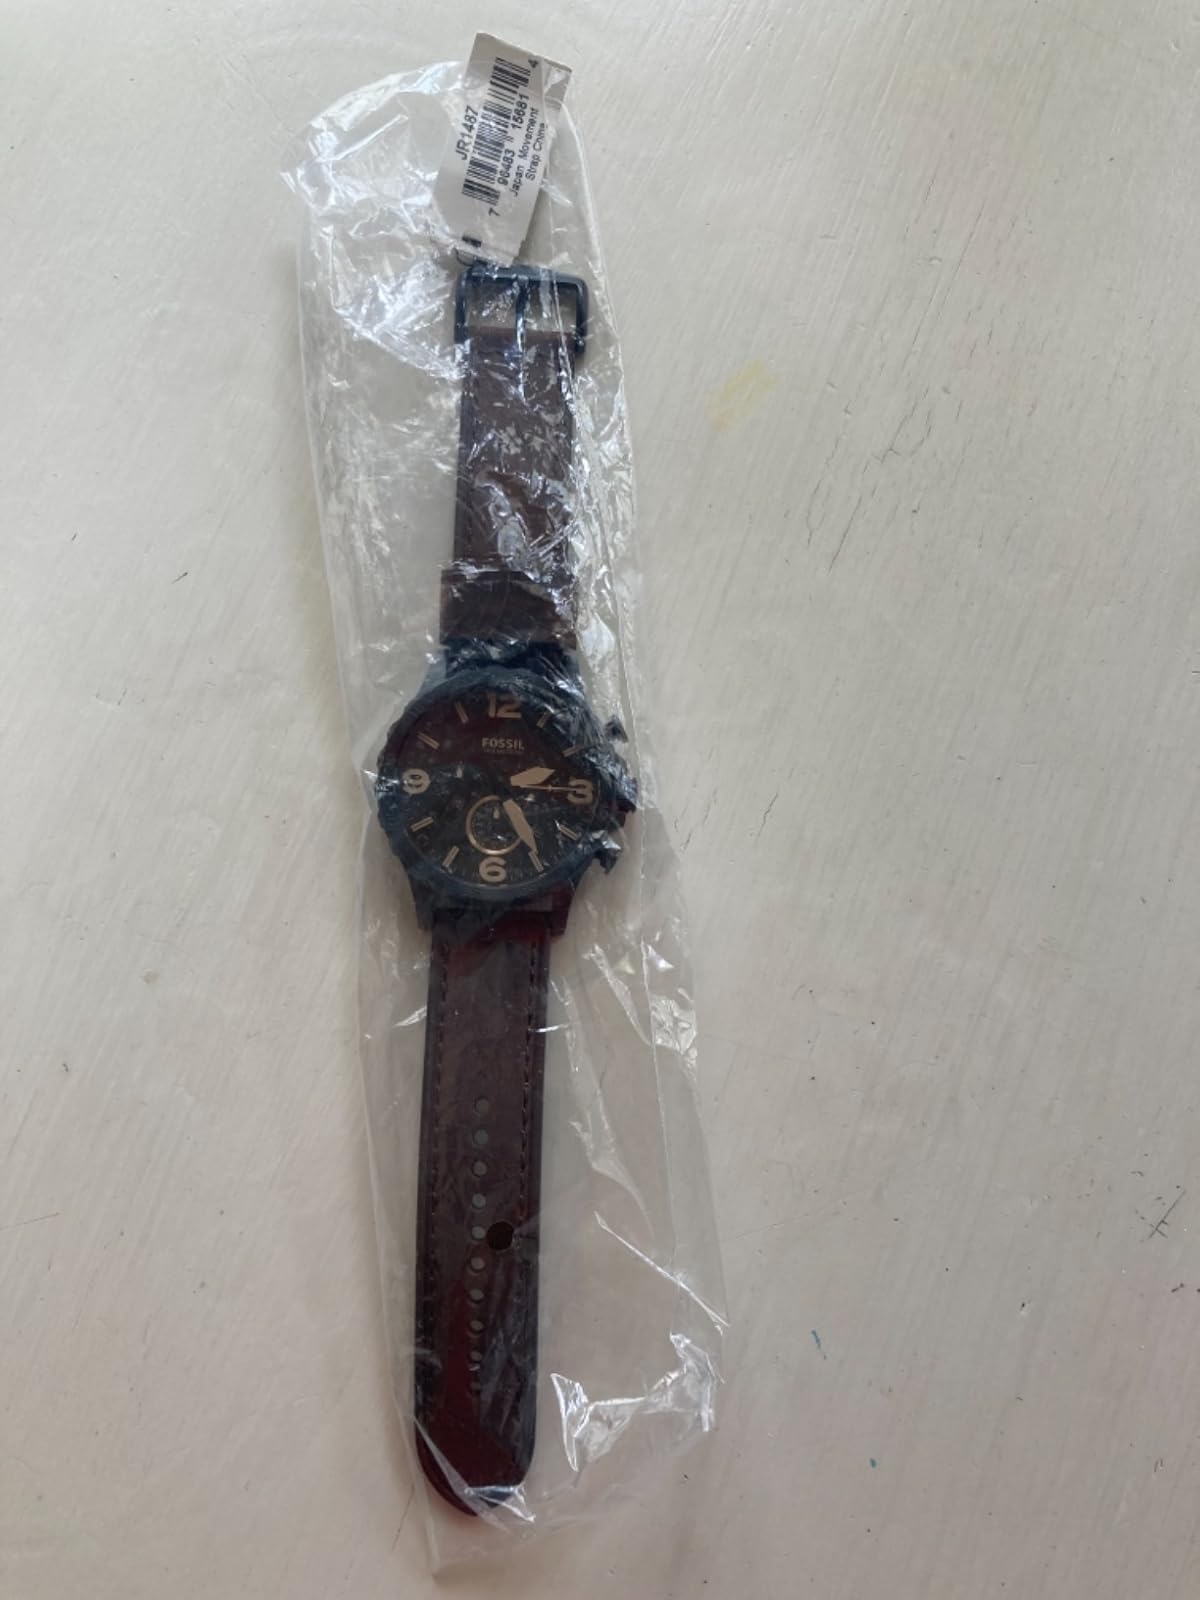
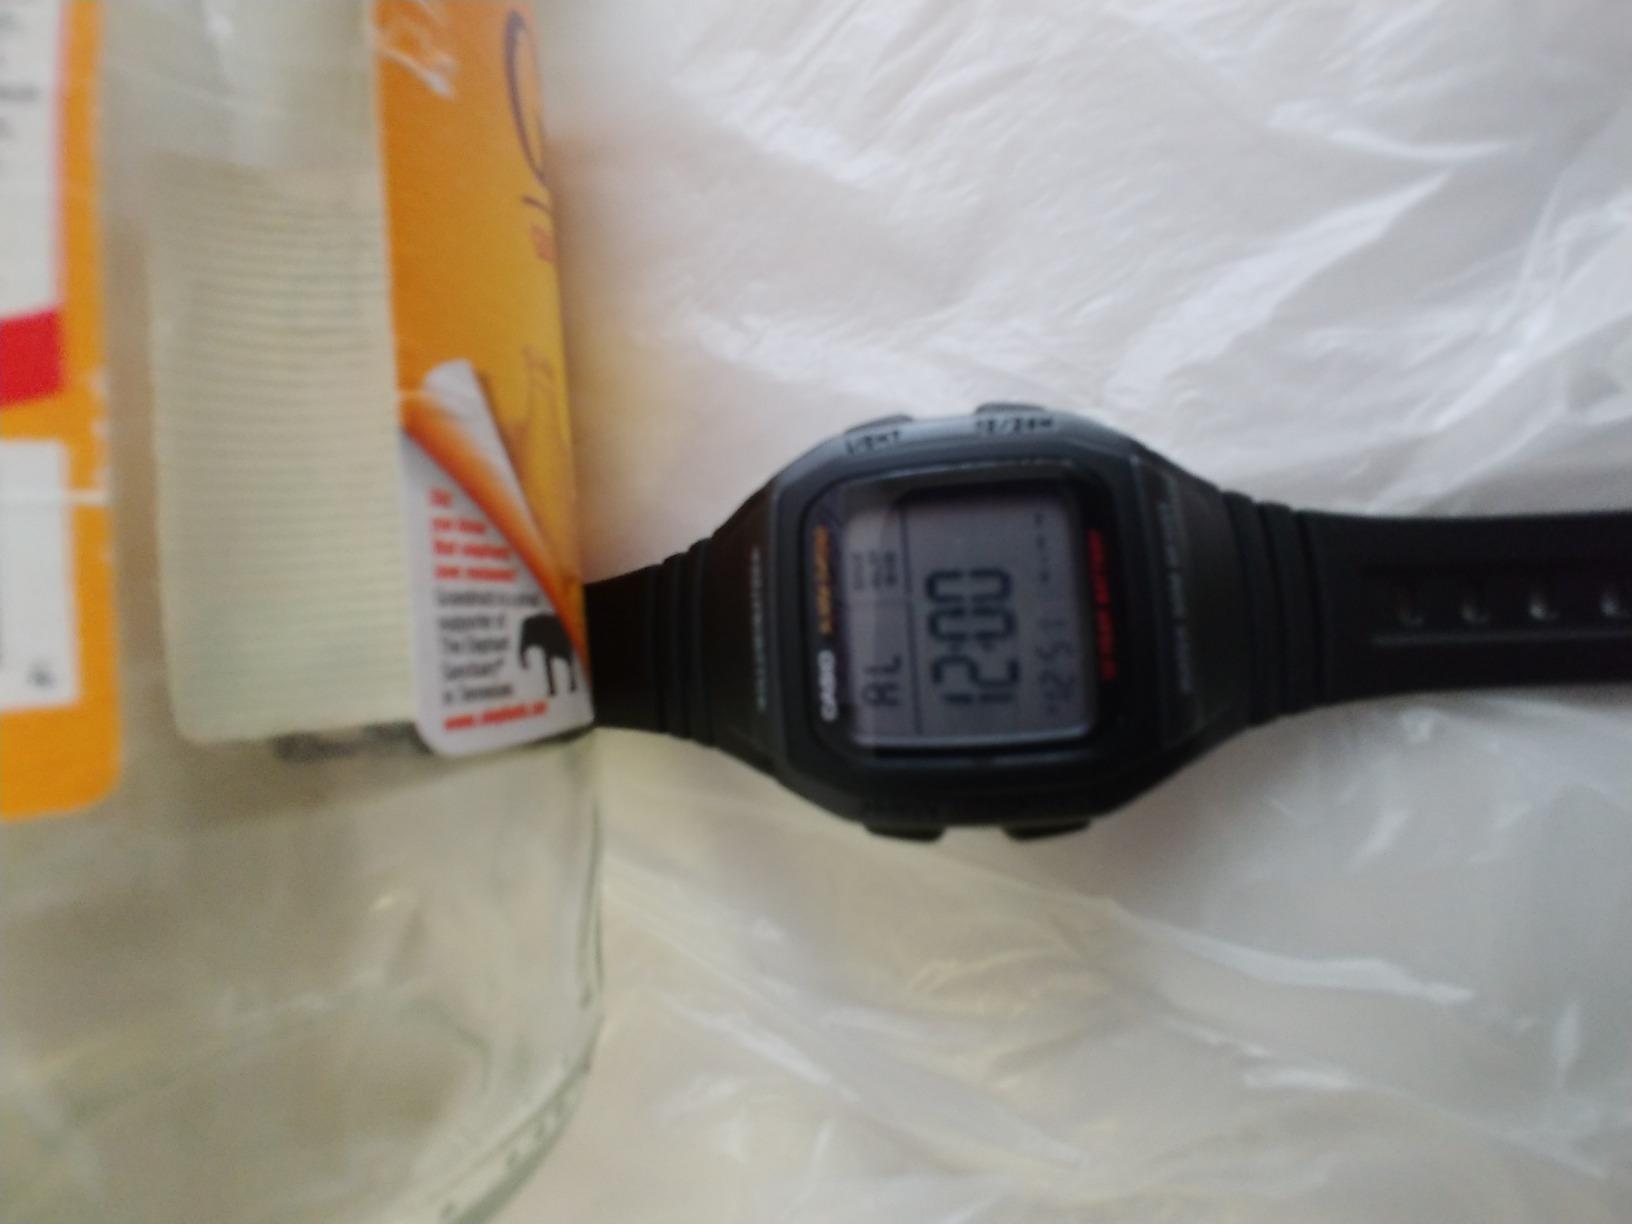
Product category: accessories_watch
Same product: no